Bransholme

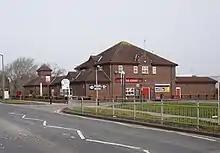
Wawne Ferry Public House

A Roman camp was established to the north of Waghen. When the Angles and Saxons invaded they farmed land on the high ridge that ran from the village to Sutton. The ridge was surrounded by waters and marshland which at high tide separated Waghen from Sudtone. Later, the monks and the Lords of the Manor drained the land with a series of drains and dikes.